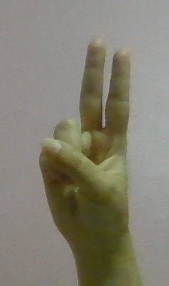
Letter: taa